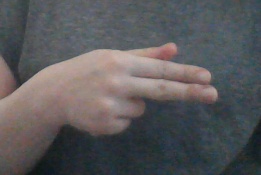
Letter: ghain